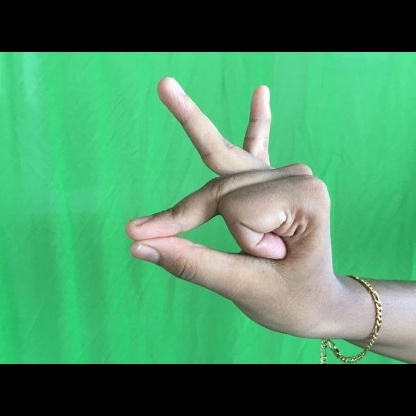
Mudra: Bramaram